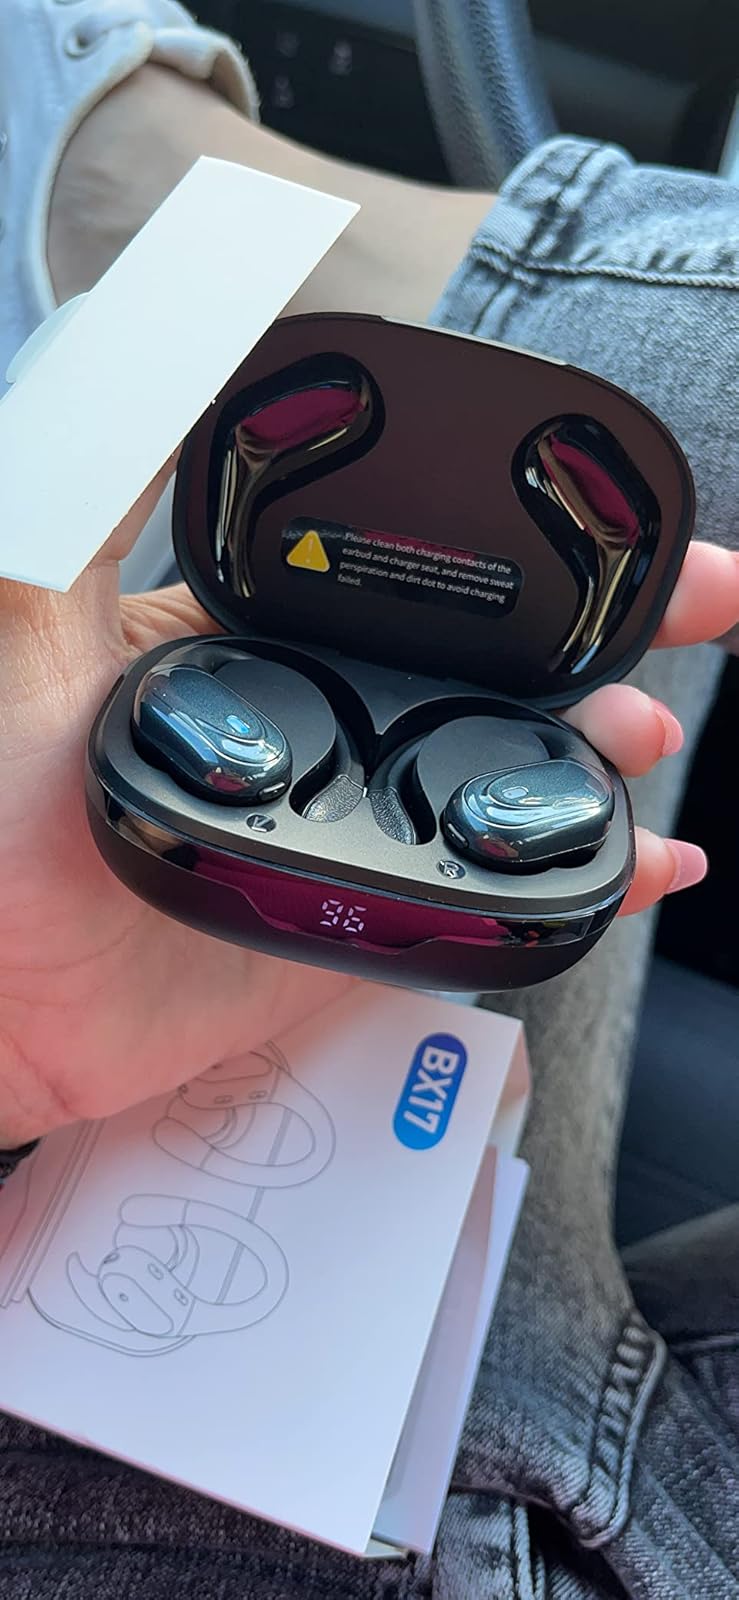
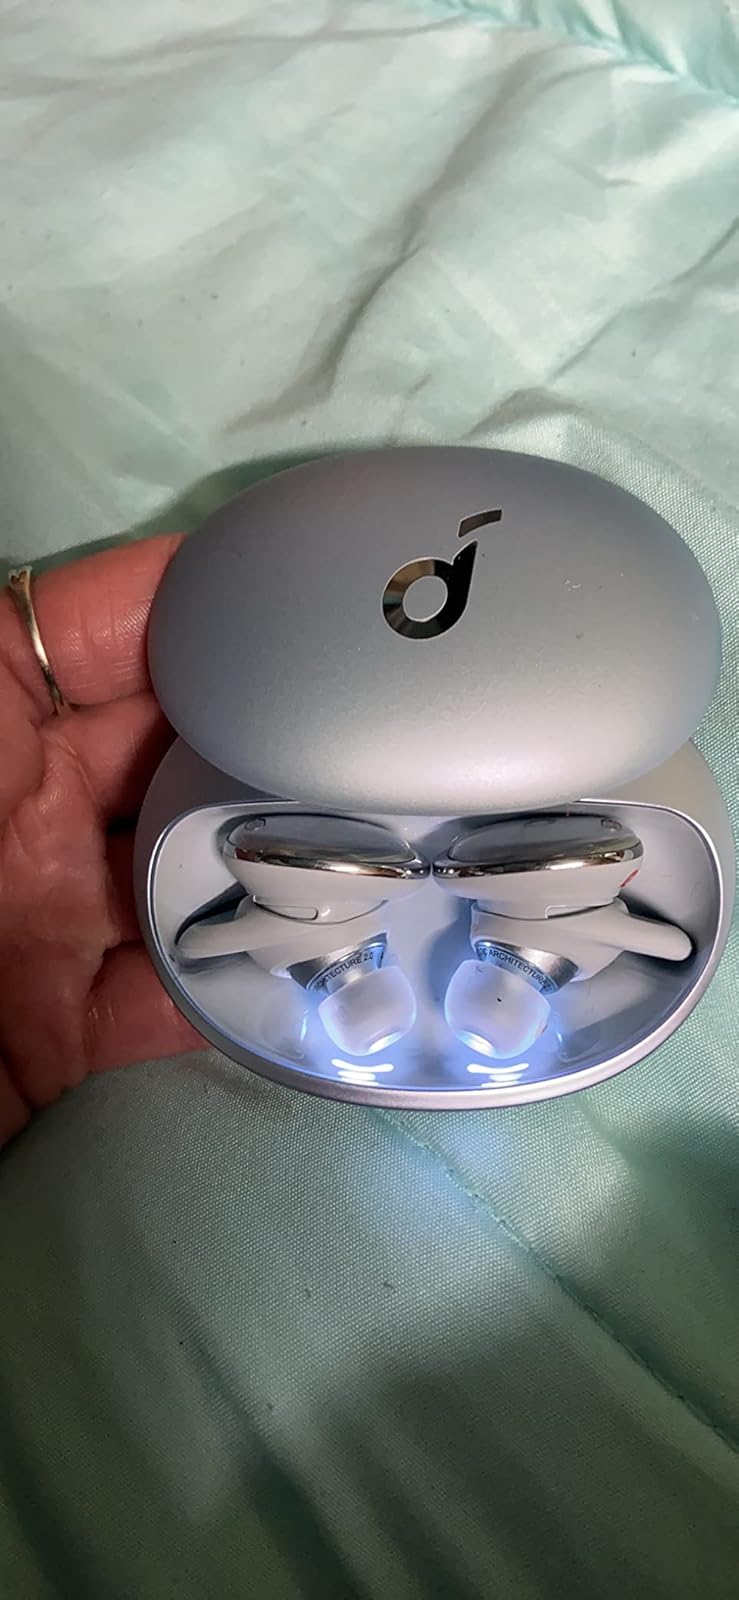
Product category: earbuds
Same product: no